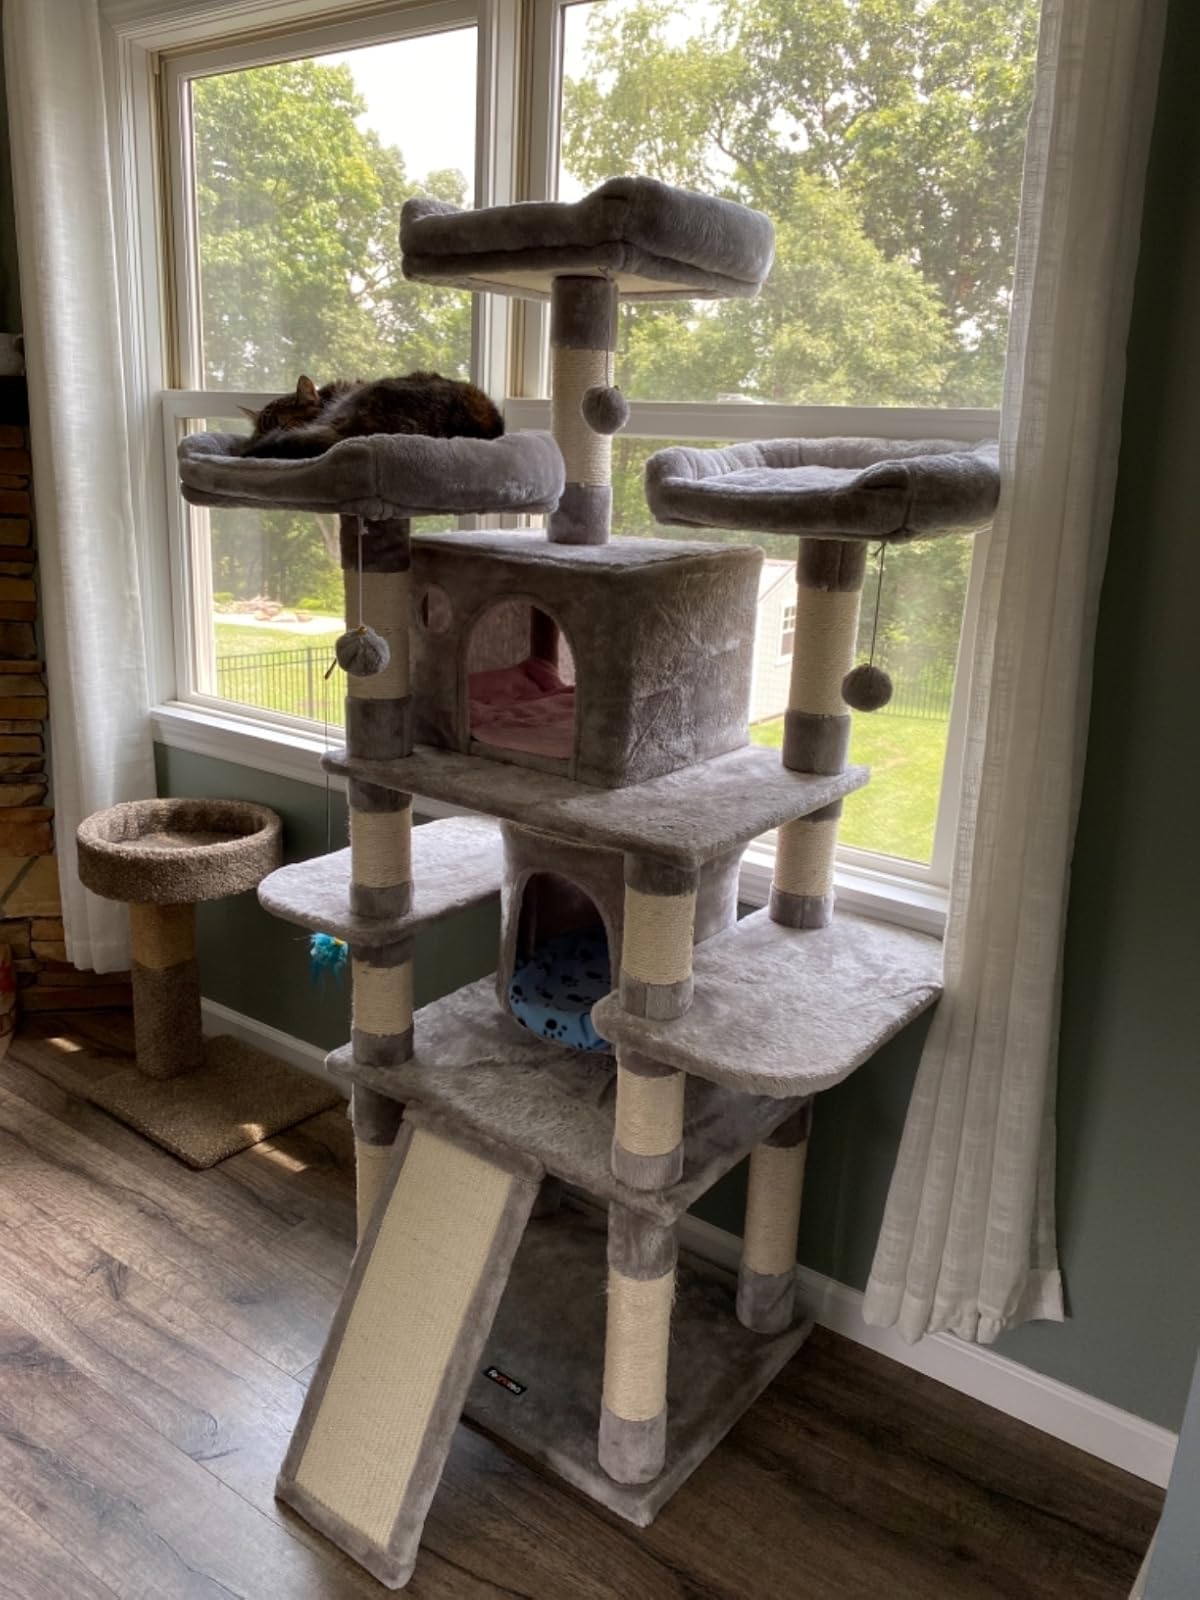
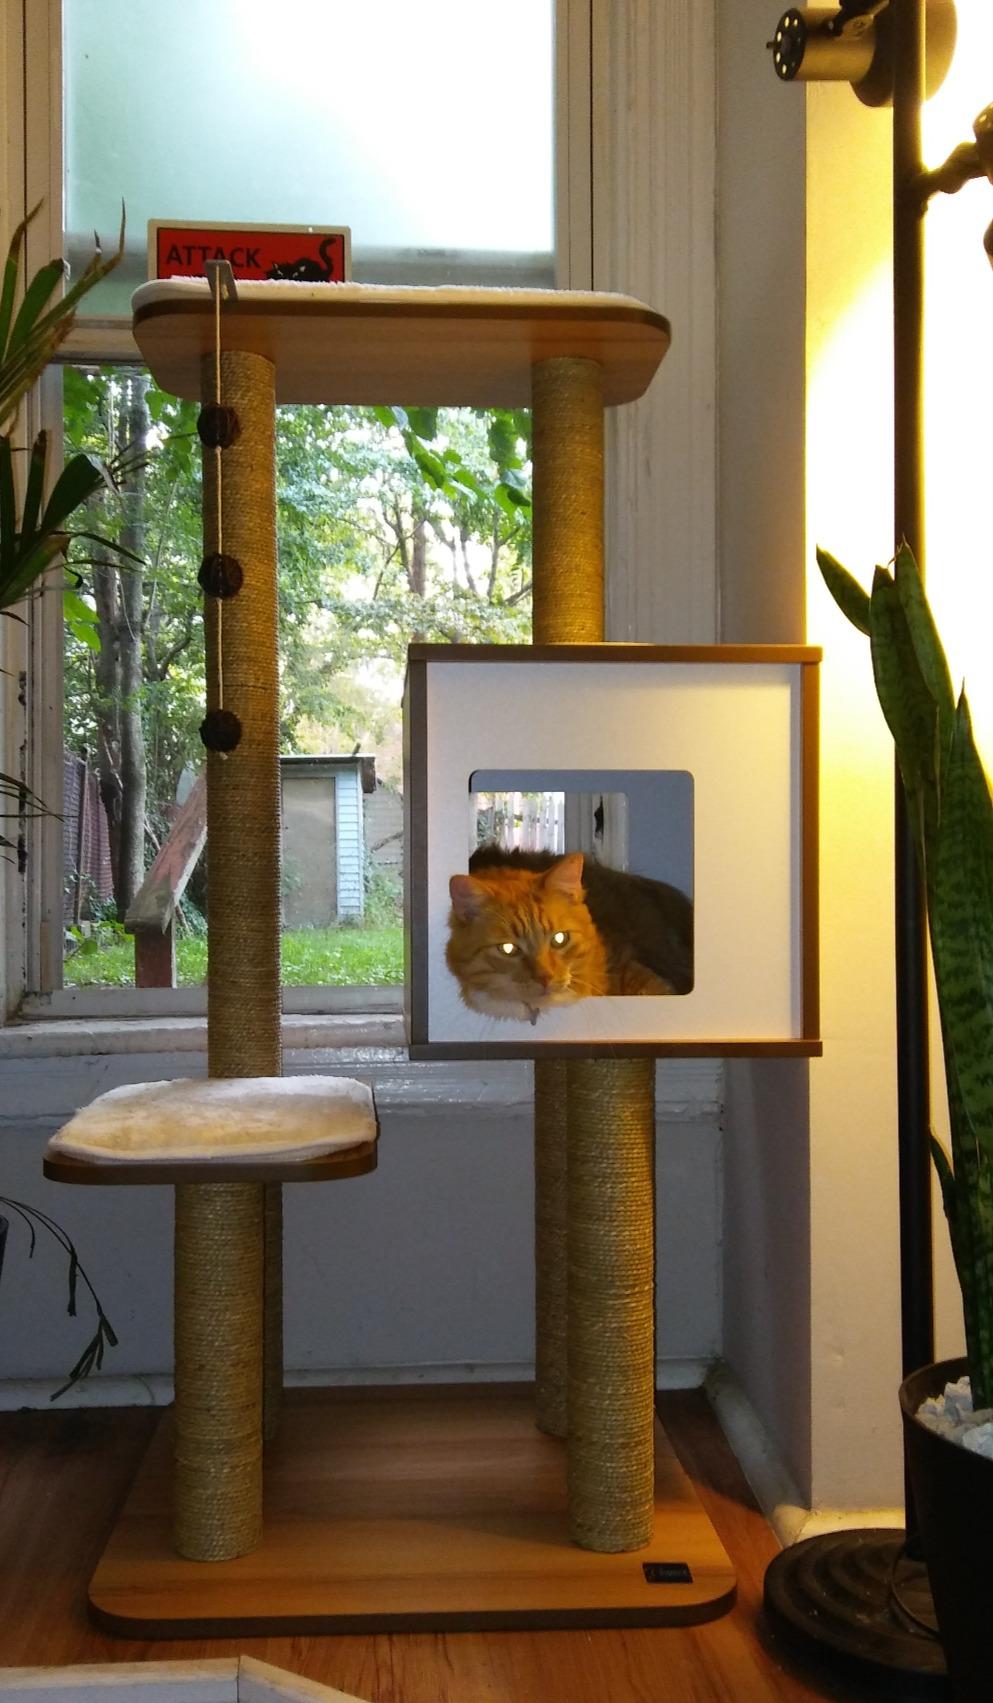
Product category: items_cat tree
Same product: no